Answer in natural language. Is blue modern dining table (highlighted by a red box) further away or in front of walnut tv stand (highlighted by a blue box)? Choose between the following options: further away or in front
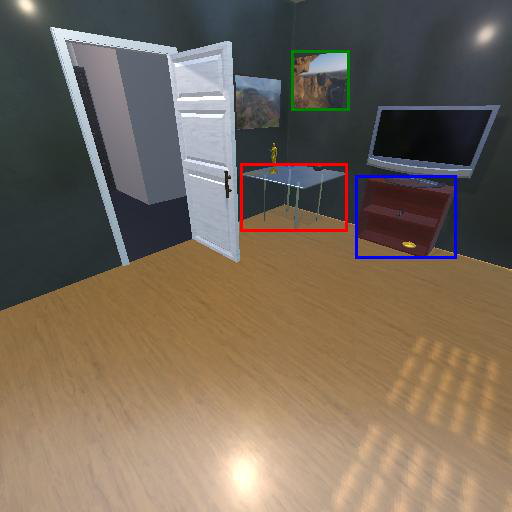
<answer>further away</answer>